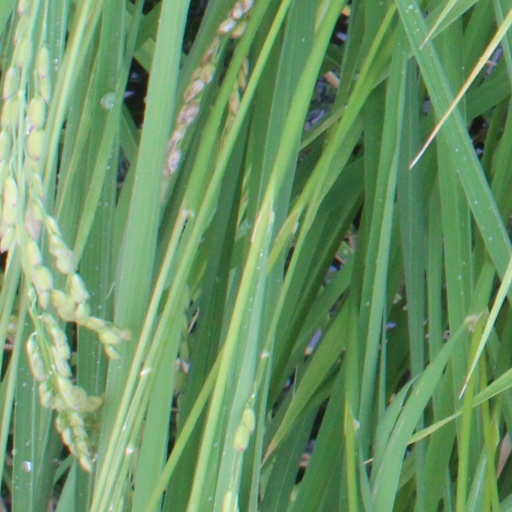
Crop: rice